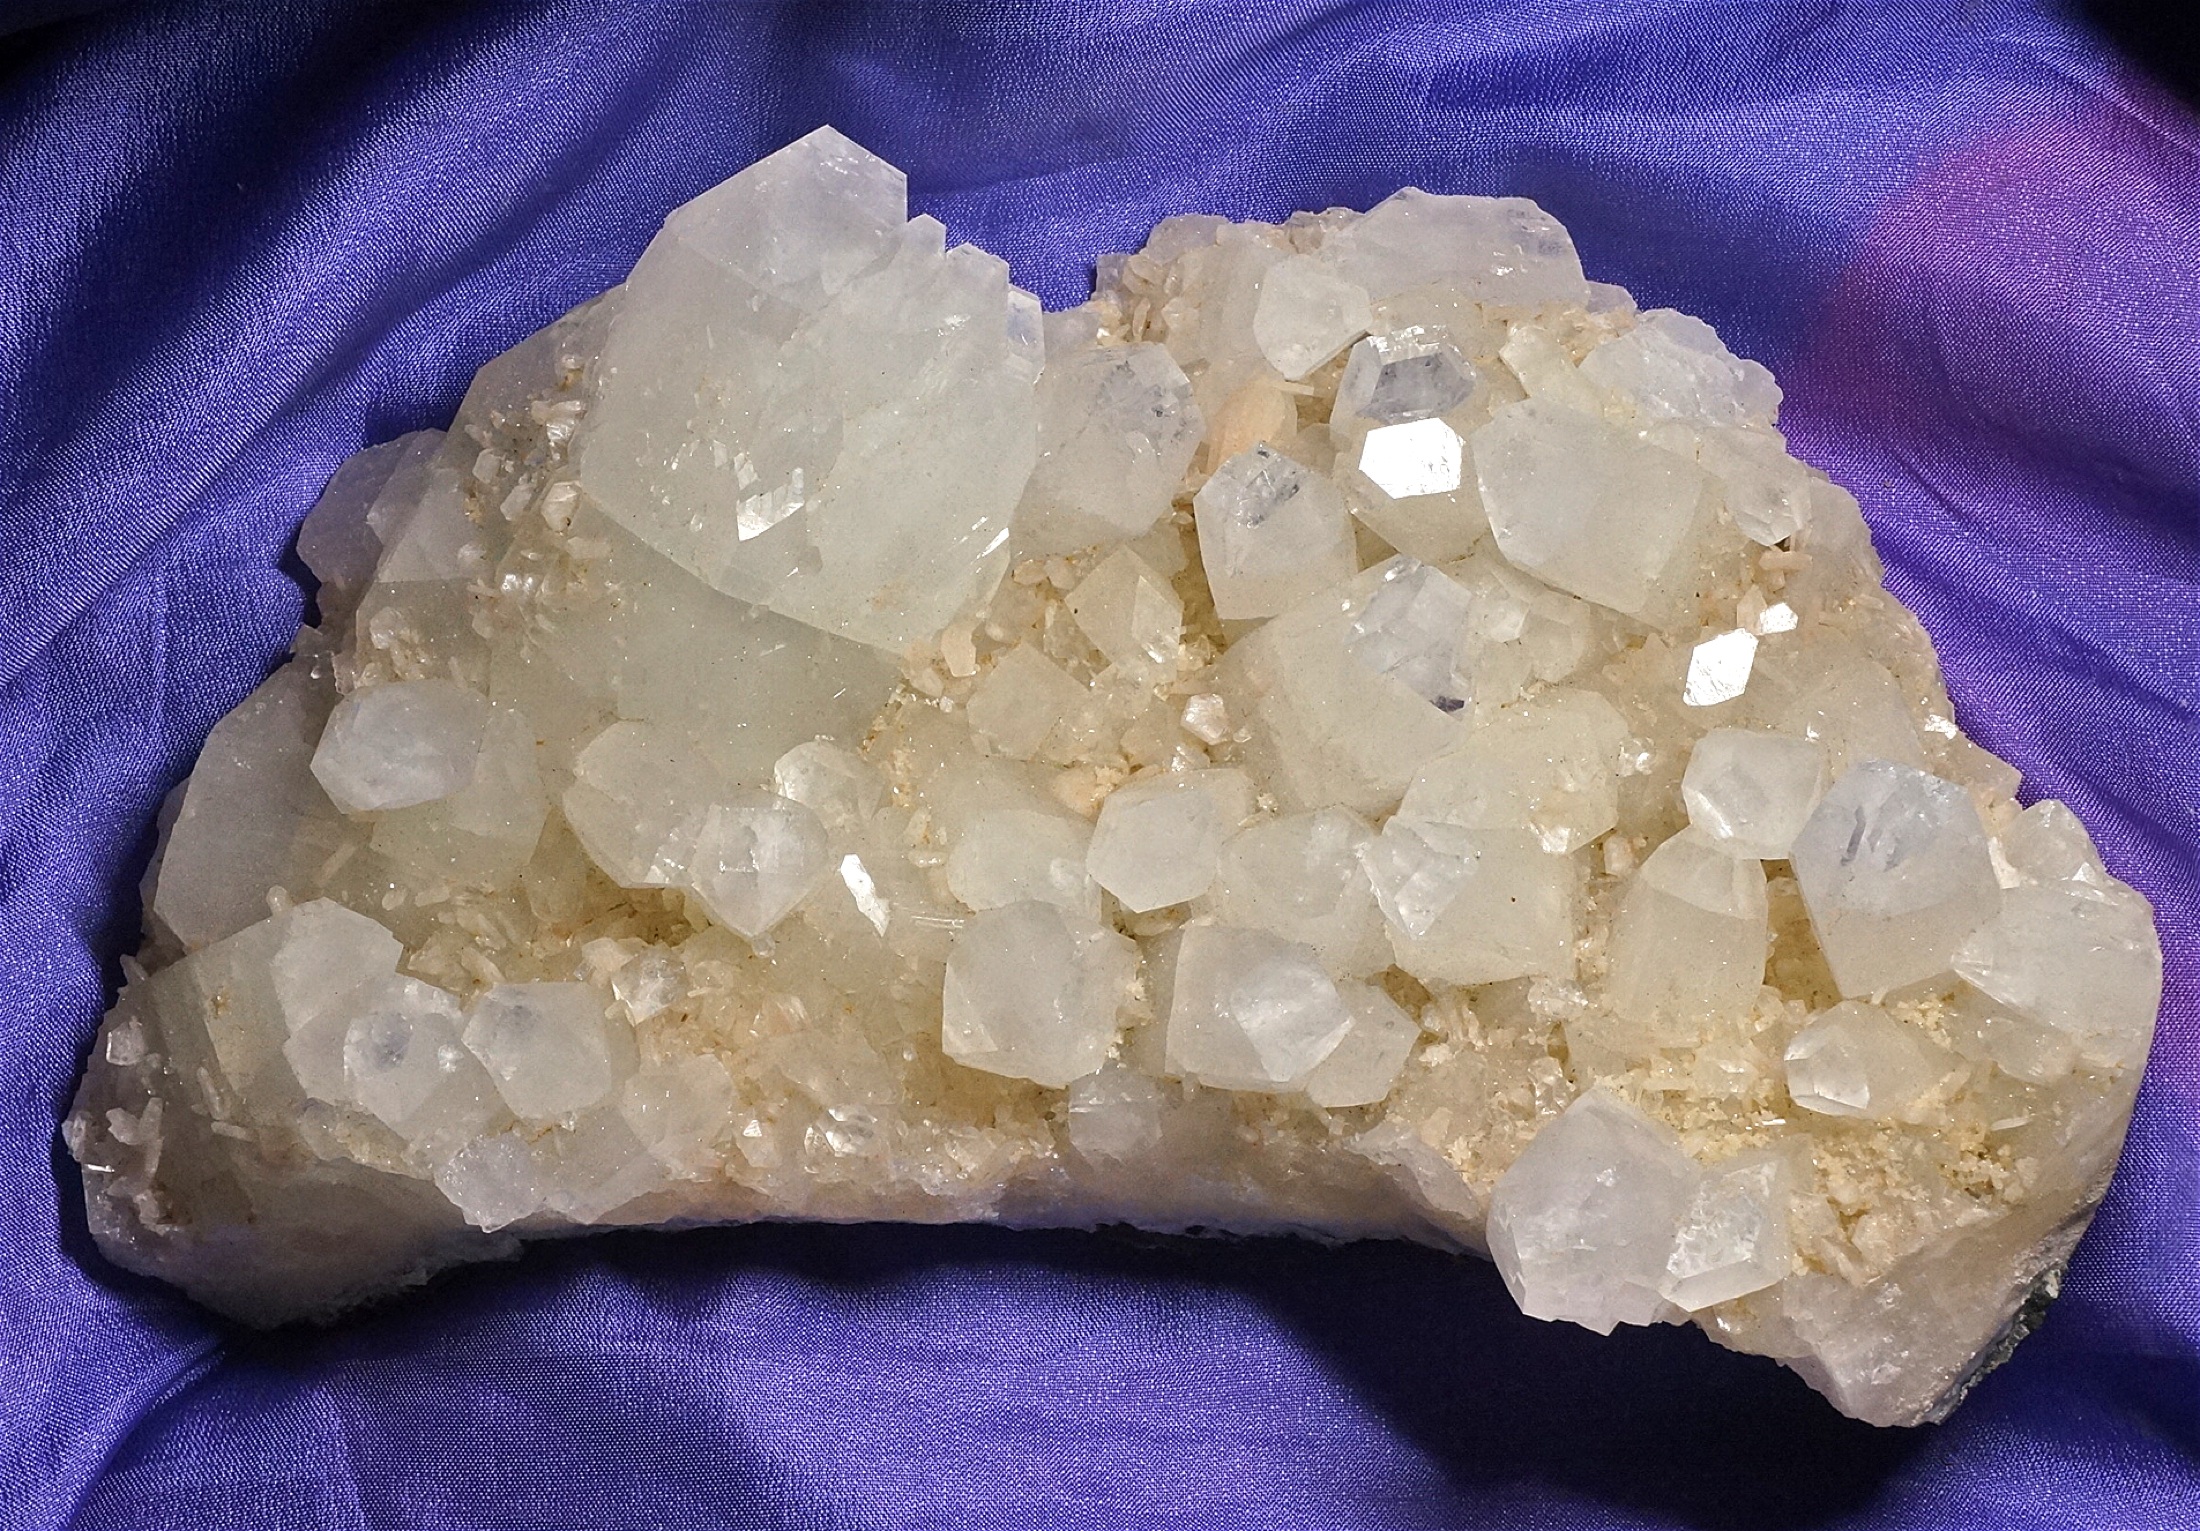
nature, rock, petal, collection, colorful, jewellery, geology, cluster, crystal, gemstone, mineral, specimen, quartz, apophyllite with stilbite, apophyllite, stilbite, crustal